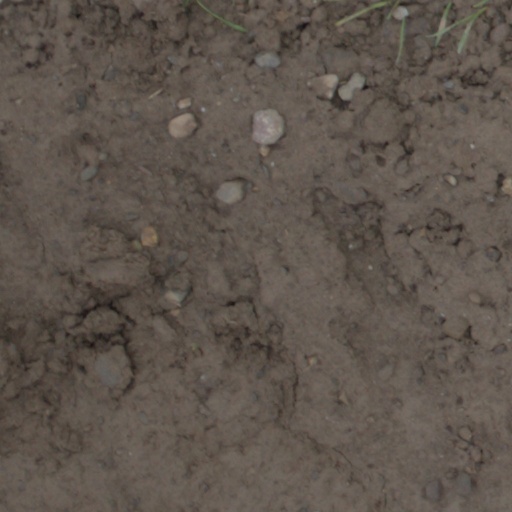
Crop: wheat